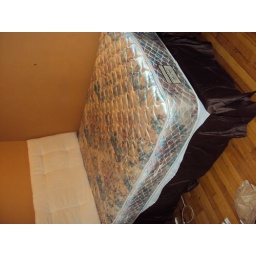
Full size bed and box spring. With metal frame. Brown bed skirt can be thrown in for $10.00